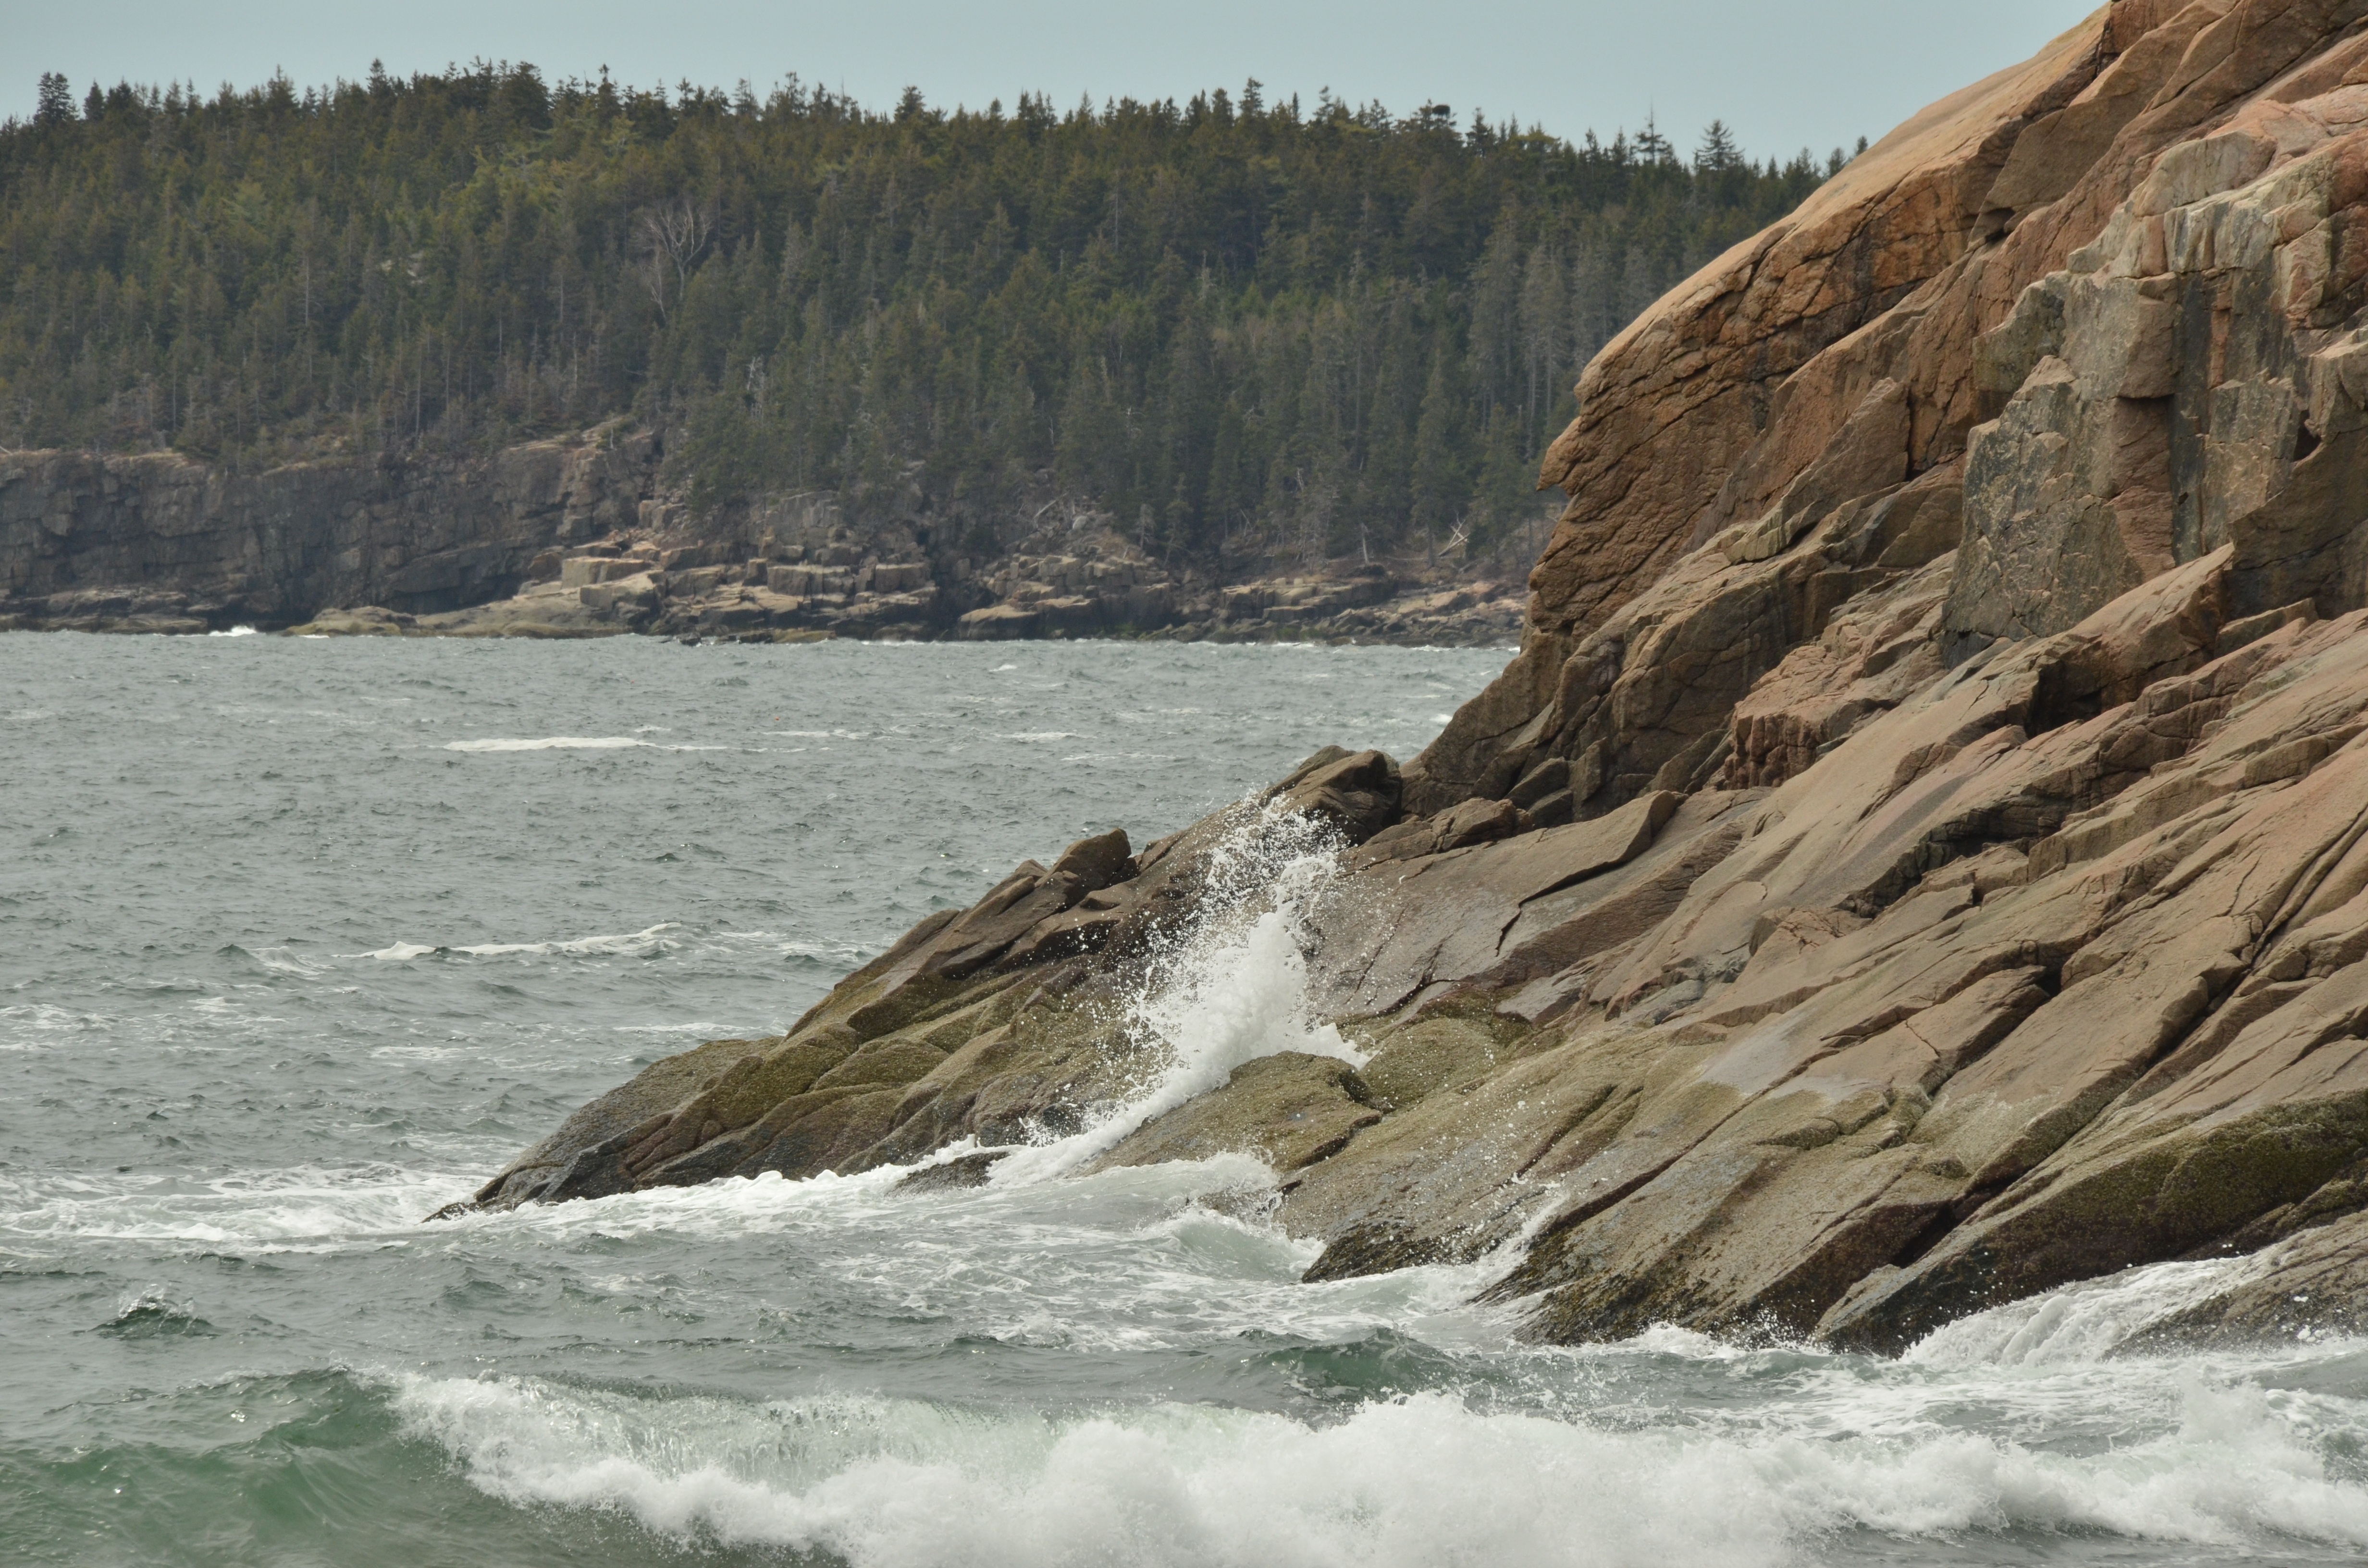
beach, landscape, sea, coast, water, nature, rock, ocean, shore, wave, river, cliff, america, bay, rapid, terrain, material, golf, body of water, maine, branding, cape, more, splashes, acadia national park, wind wave